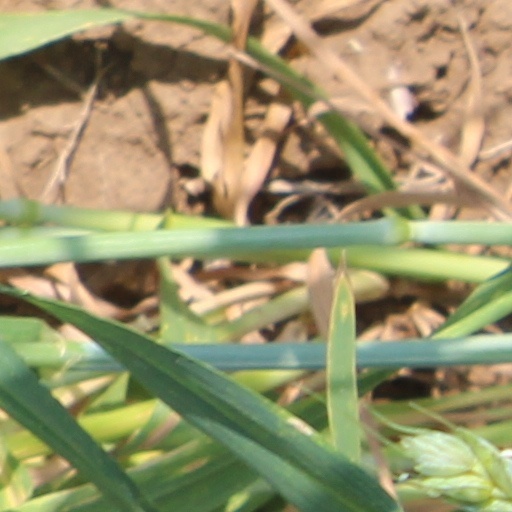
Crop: wheat